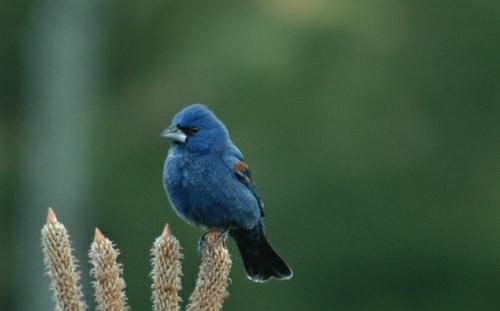
A photo of a blue grosbeak